Ruthless (2023 film)

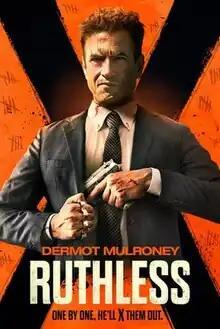
Official release poster

Ruthless is a 2023 American action thriller film written by Javier Reyna, James Dean Simington and Art Camacho, directed by Camacho and starring Dermot Mulroney.